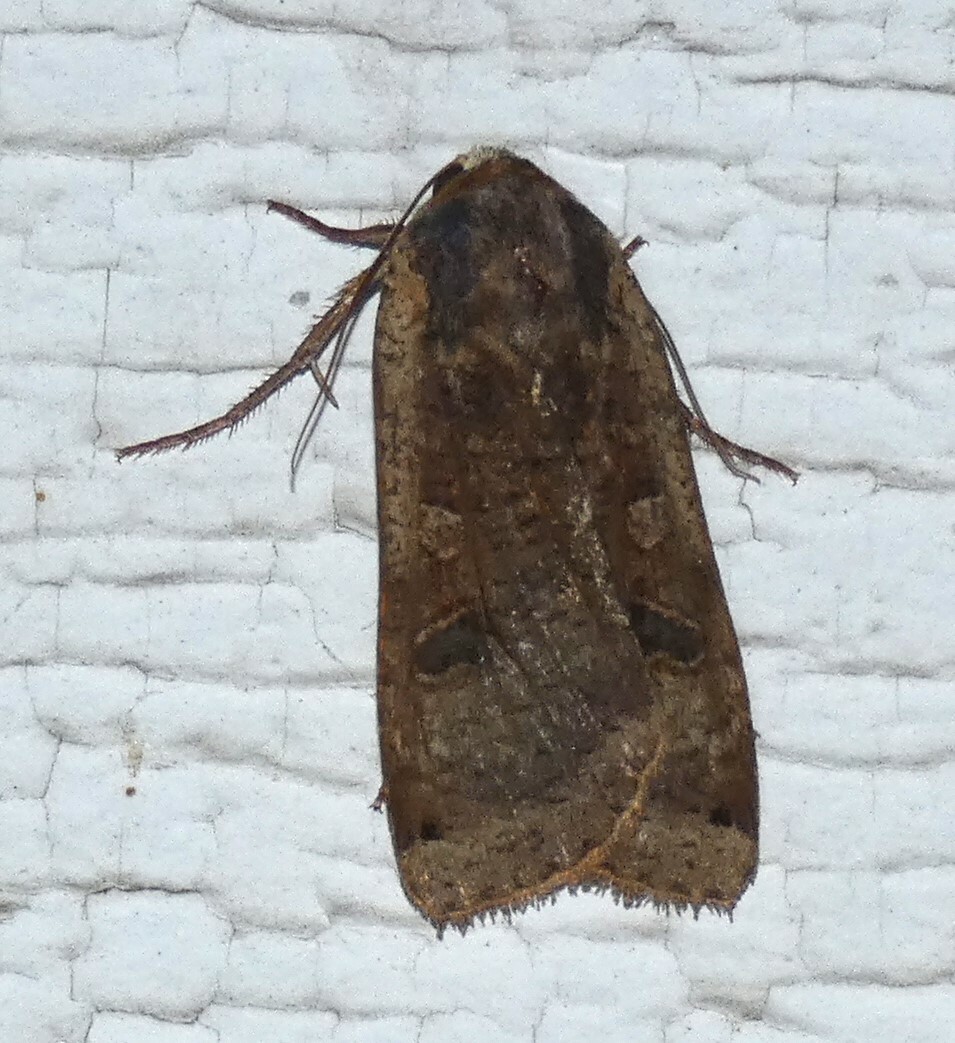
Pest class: cutworms